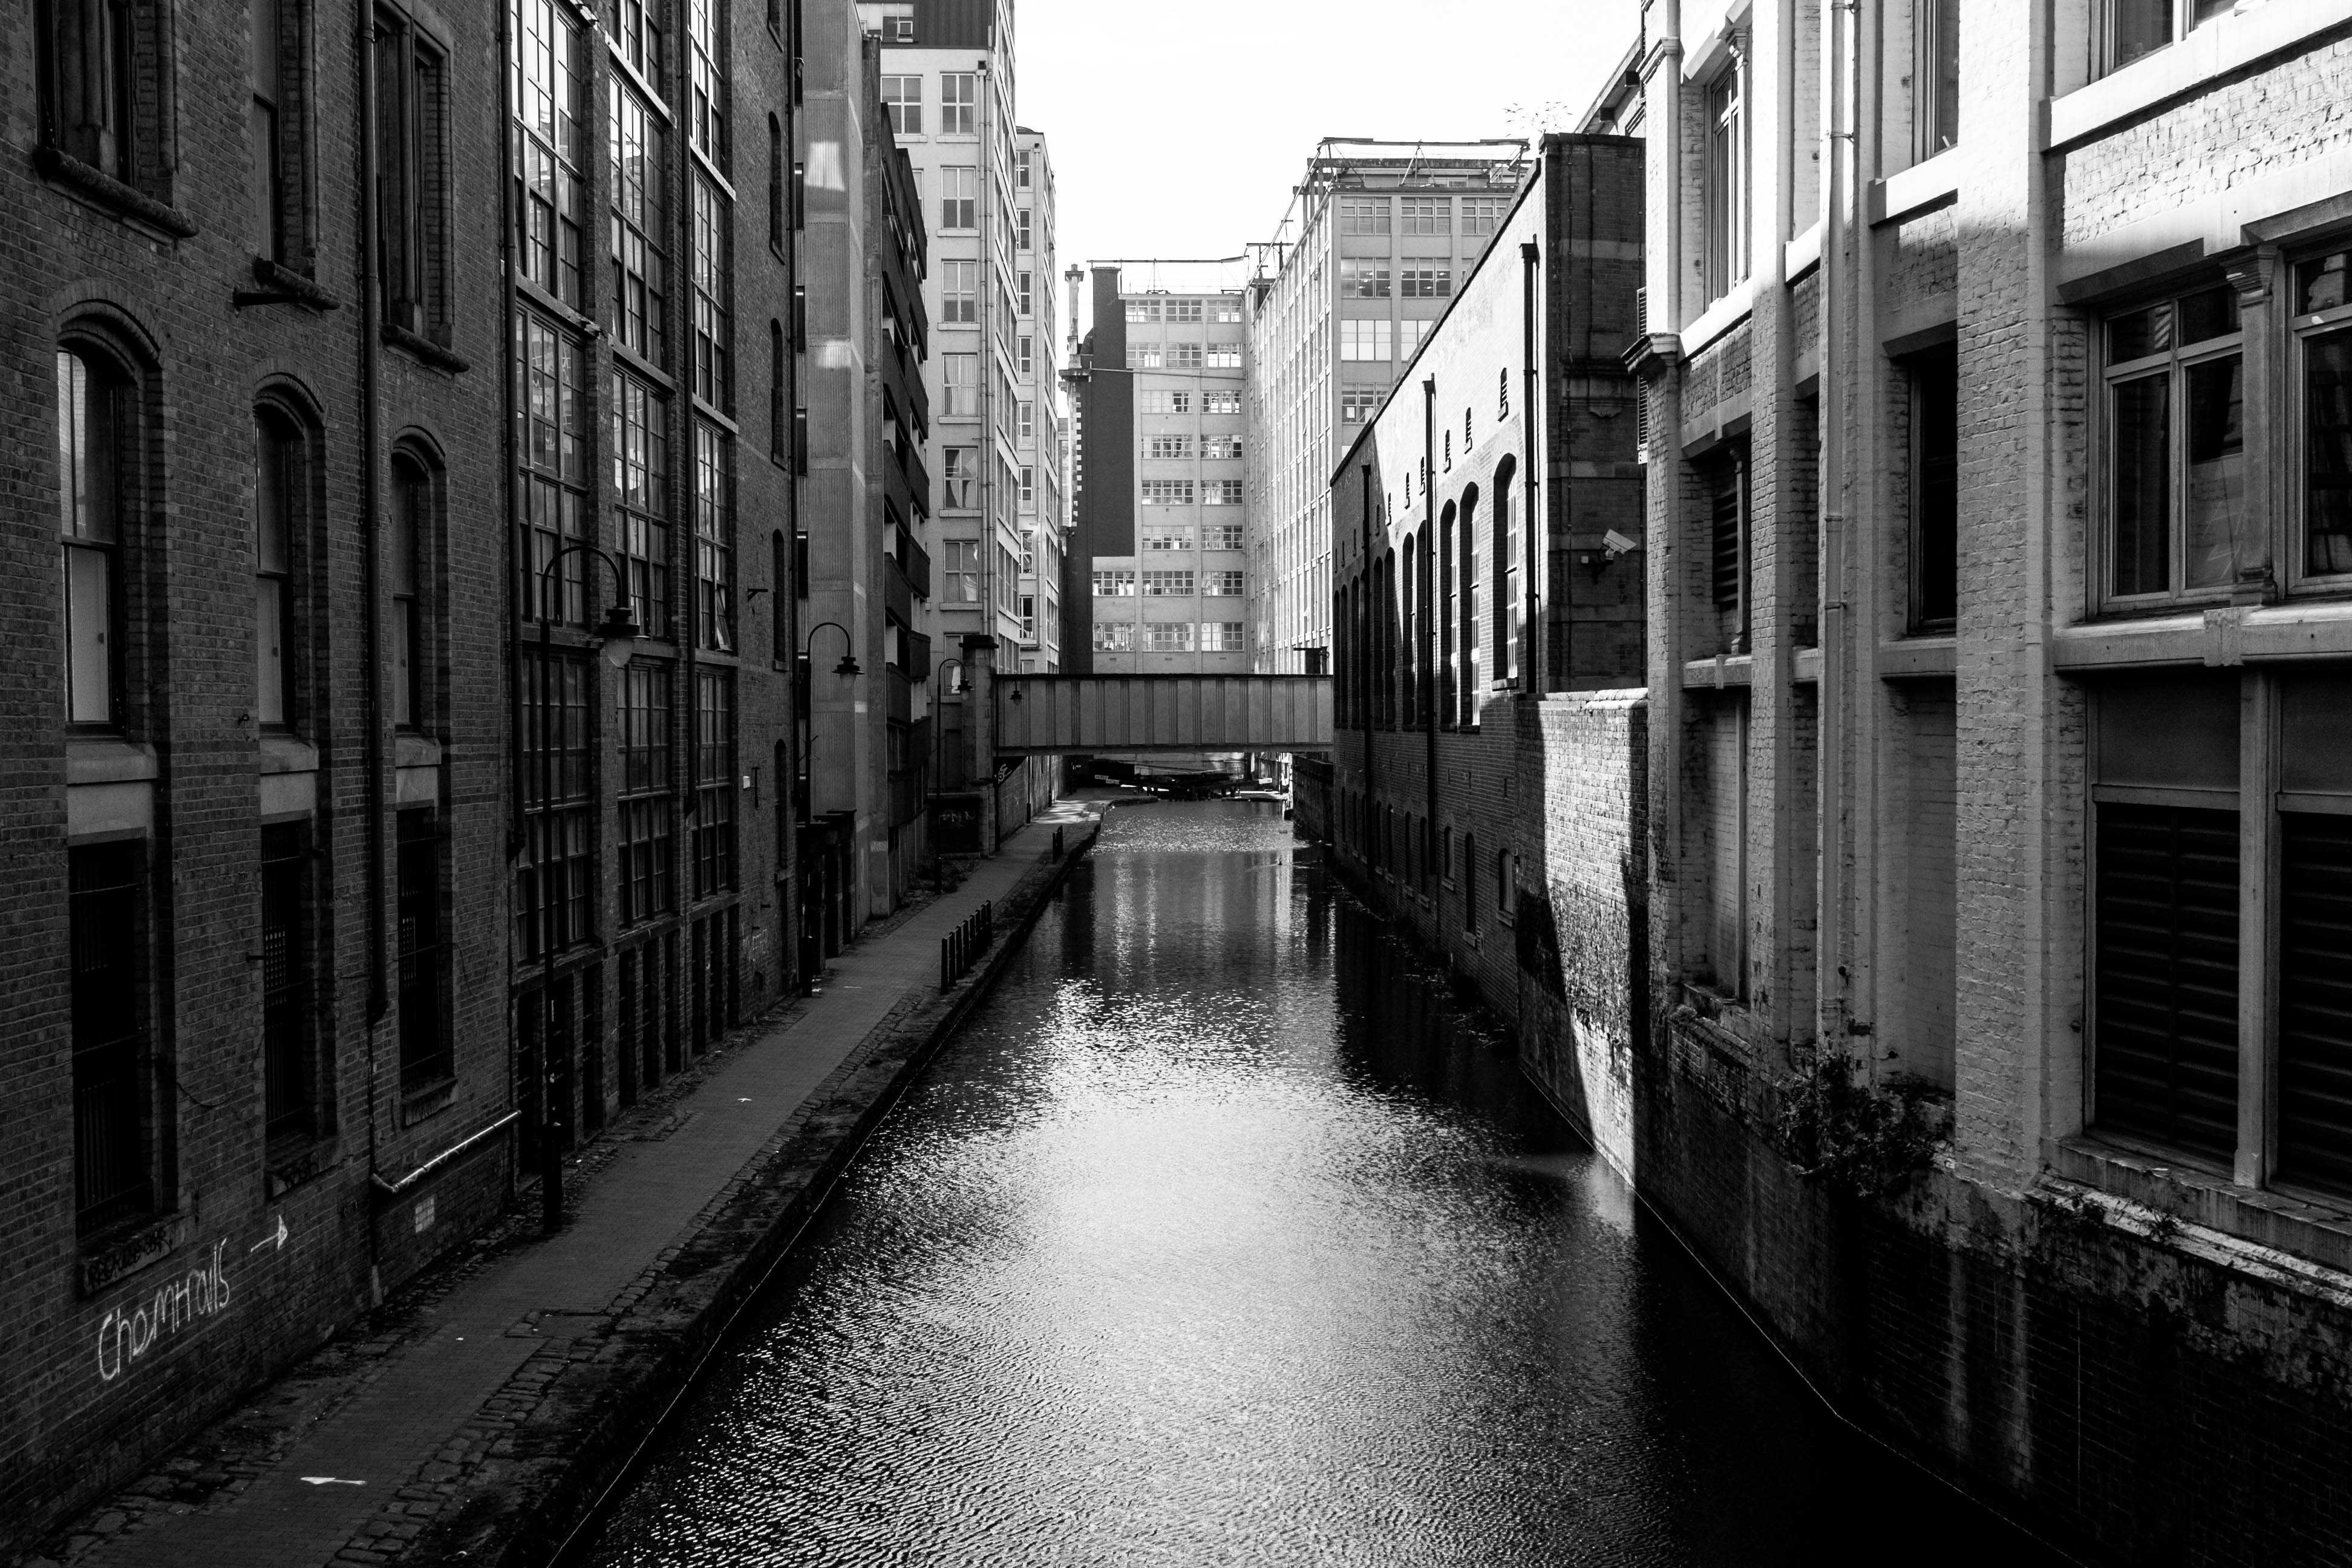
water, black and white, road, street, alley, city, canal, cityscape, bleak, reflection, industrial, industry, monochrome, waterway, uk, blackandwhite, manchester, infrastructure, channel, depthoffield, manchestercanal, industrialcanal, cityriver, industrialcityscape, britishcanal, bleakmanchester, urban area, monochrome photography